Maitama Sule

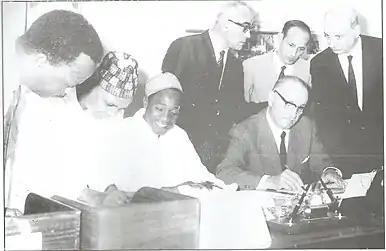
Sule (third from left), as Minister of Mines and Power, looks on as the Ministry's Permanent Secretary, Musa Daggash, signs a petroleum exploration agreement with representatives from Agip Petroleum Company (April 1963)

The rise of economic nationalism during the 1970s led to the enactment of a decree stipulating minimum requirements for local content in many companies doing business in Nigeria. To capitalize on the benefits of indigenous control of the economy, many permanent secretaries, federal commissioners, state governors and their cronies established firms to conduct business with the government. It was with the intent of patching the revolving door and to stem small-time corruption that the Public Complaints Commission was created in 1975. It was meant to hear and tackle complaints by the common man in a simple and efficient manner. Sule, as head of the commission, was known to have taken his job seriously, partly because he was a potent political commodity and had a lot to gain from the good will of the people when a transition to civilian rule was in place. As a result of the commission's effort, corruption during the period was temporarily curtailed.